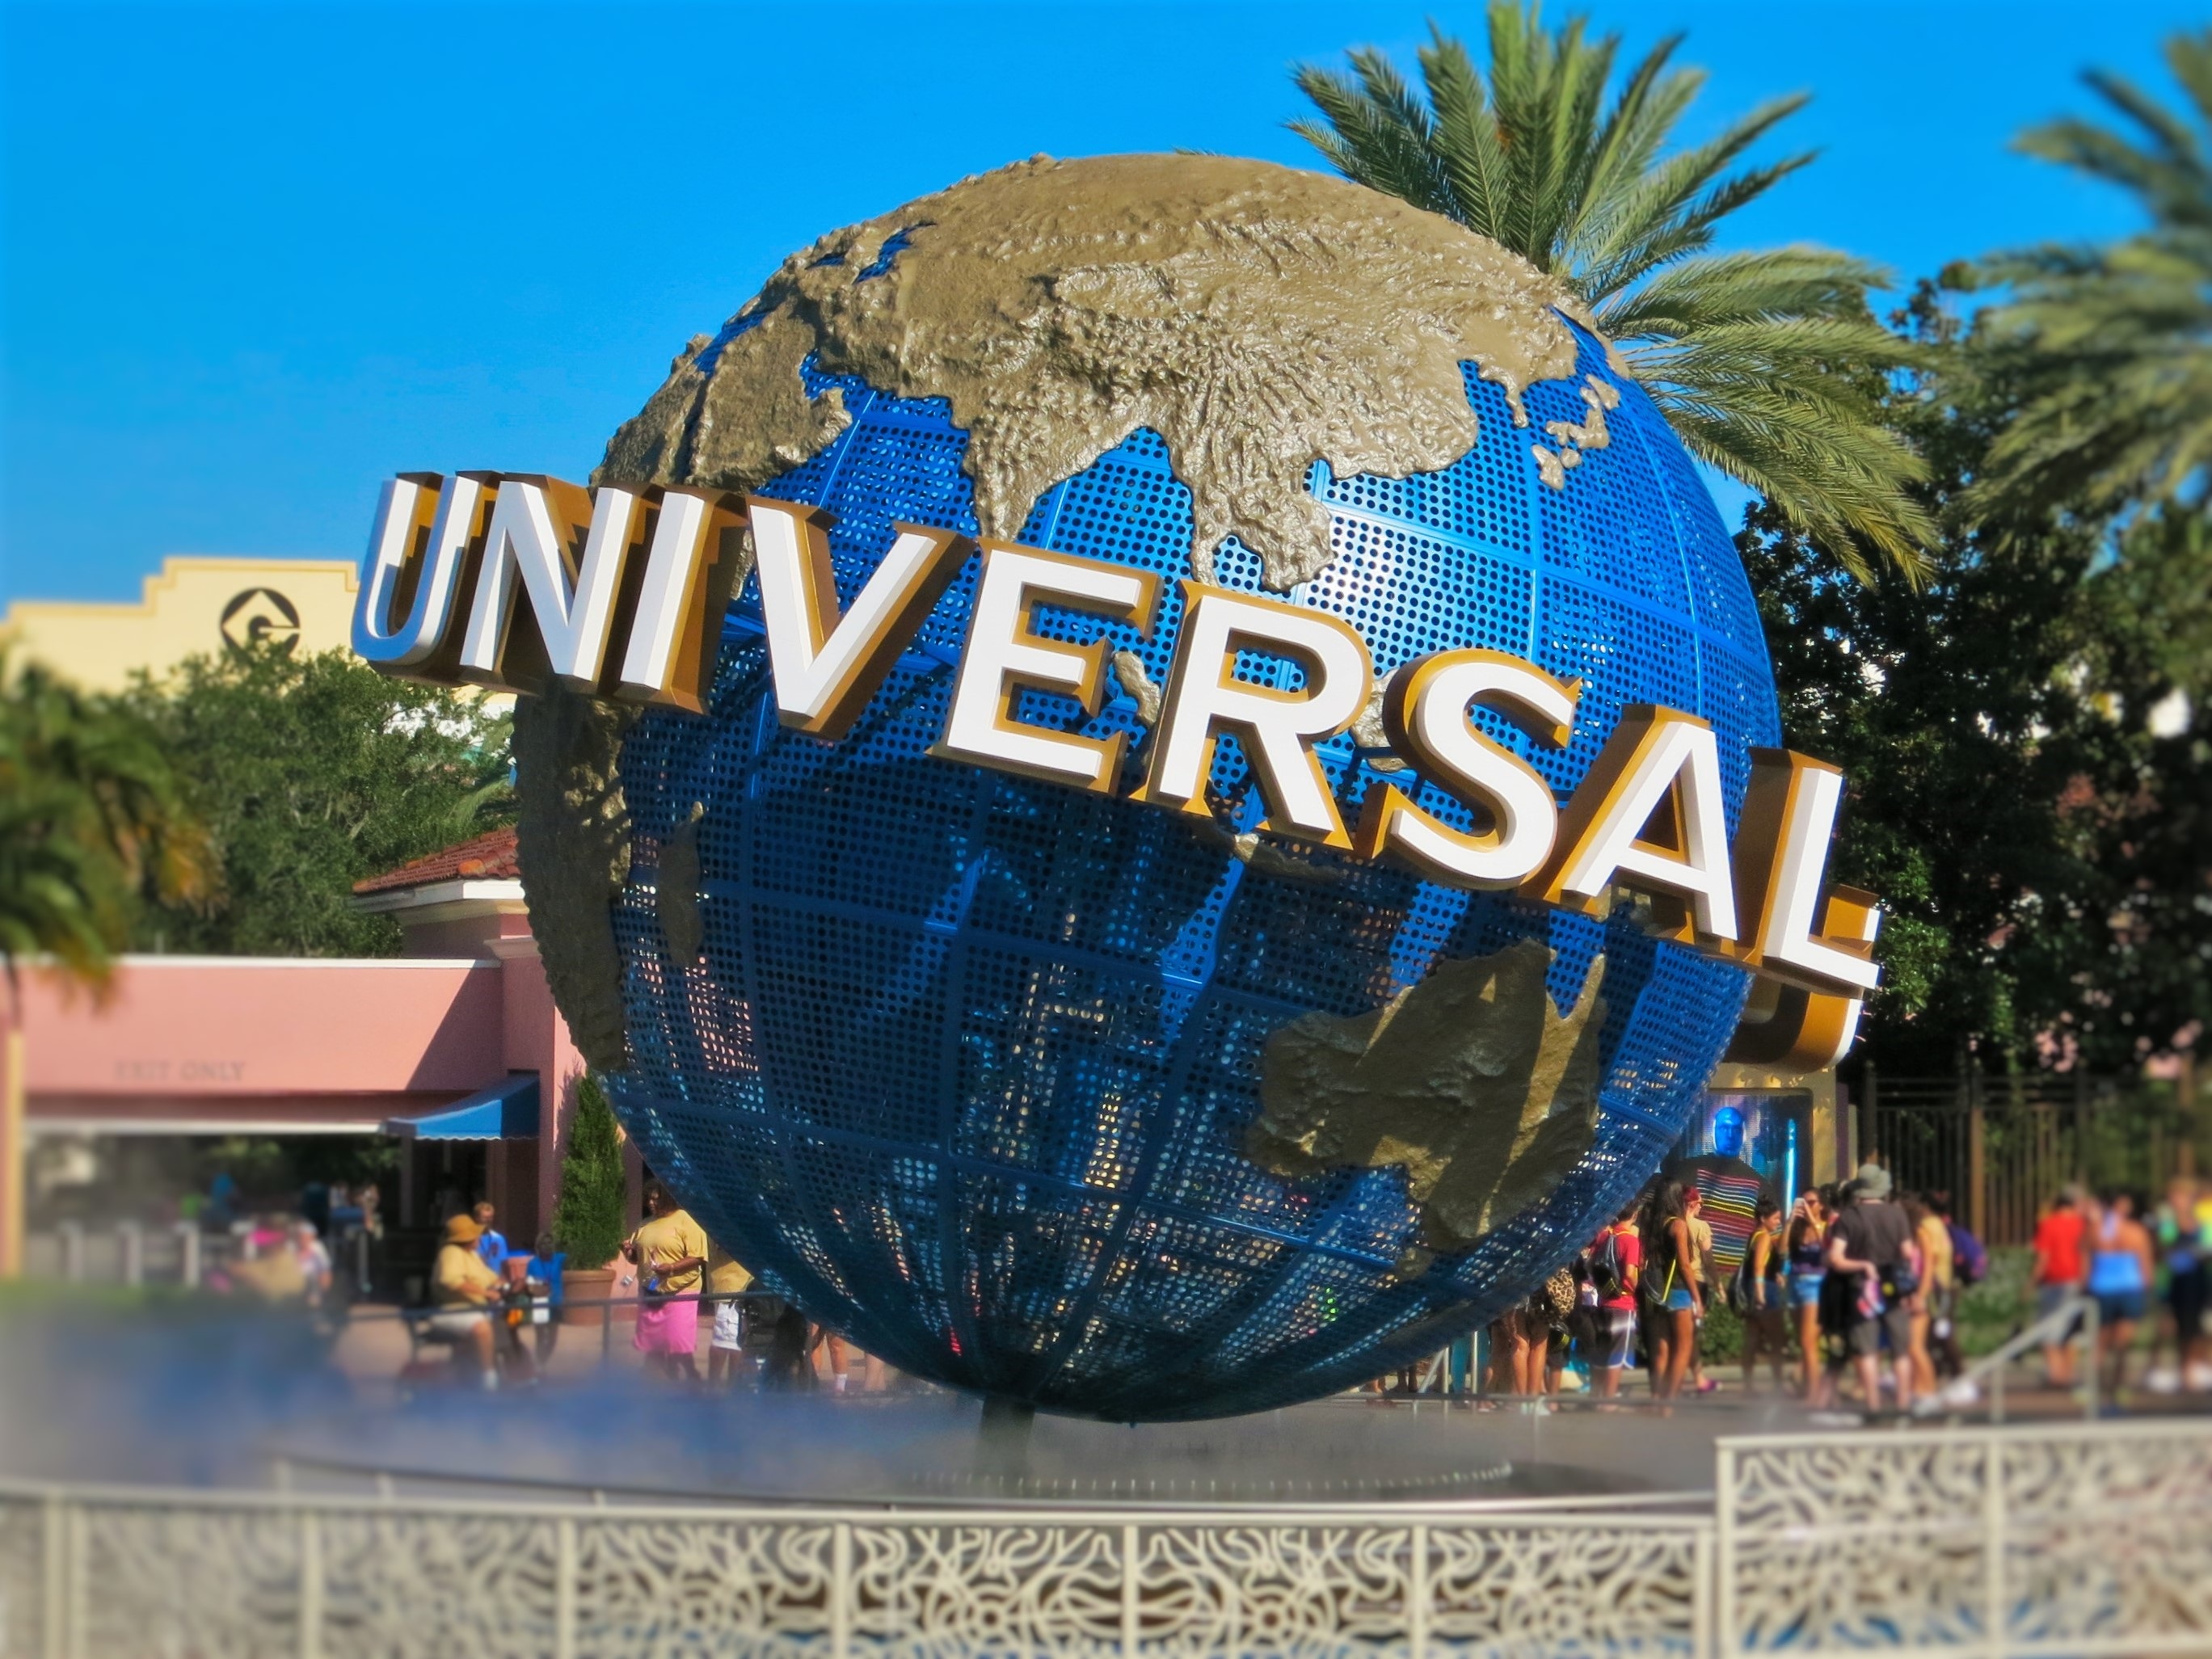
amusement park, park, usa, world, theme park, cinema, florida, movies, universal studios